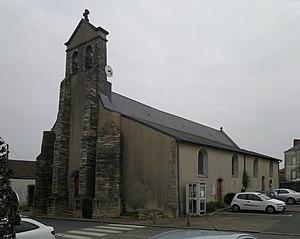
Église, Fr-44-Monnières.
La liste des édifices romans en Loire-Atlantique recense les édifices romans civils et religieux du département, subsistant totalement ou partiellement. Seuls les édifices présentant encore des parties de l'époque romane visibles et clairement identifiées sont pris en compte.
Églises possédant un clocher-mur, ou clocher à peigne, clocher-arcade ou campenard.
Monnières est une commune de l'Ouest de la France, située dans le département de la Loire-Atlantique, en région Pays de la Loire.